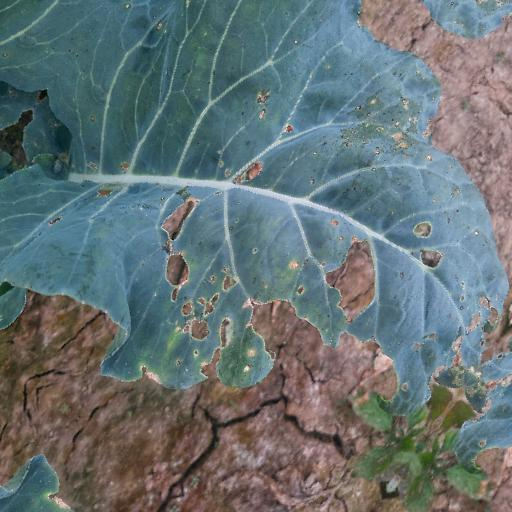
Label: Black Rot